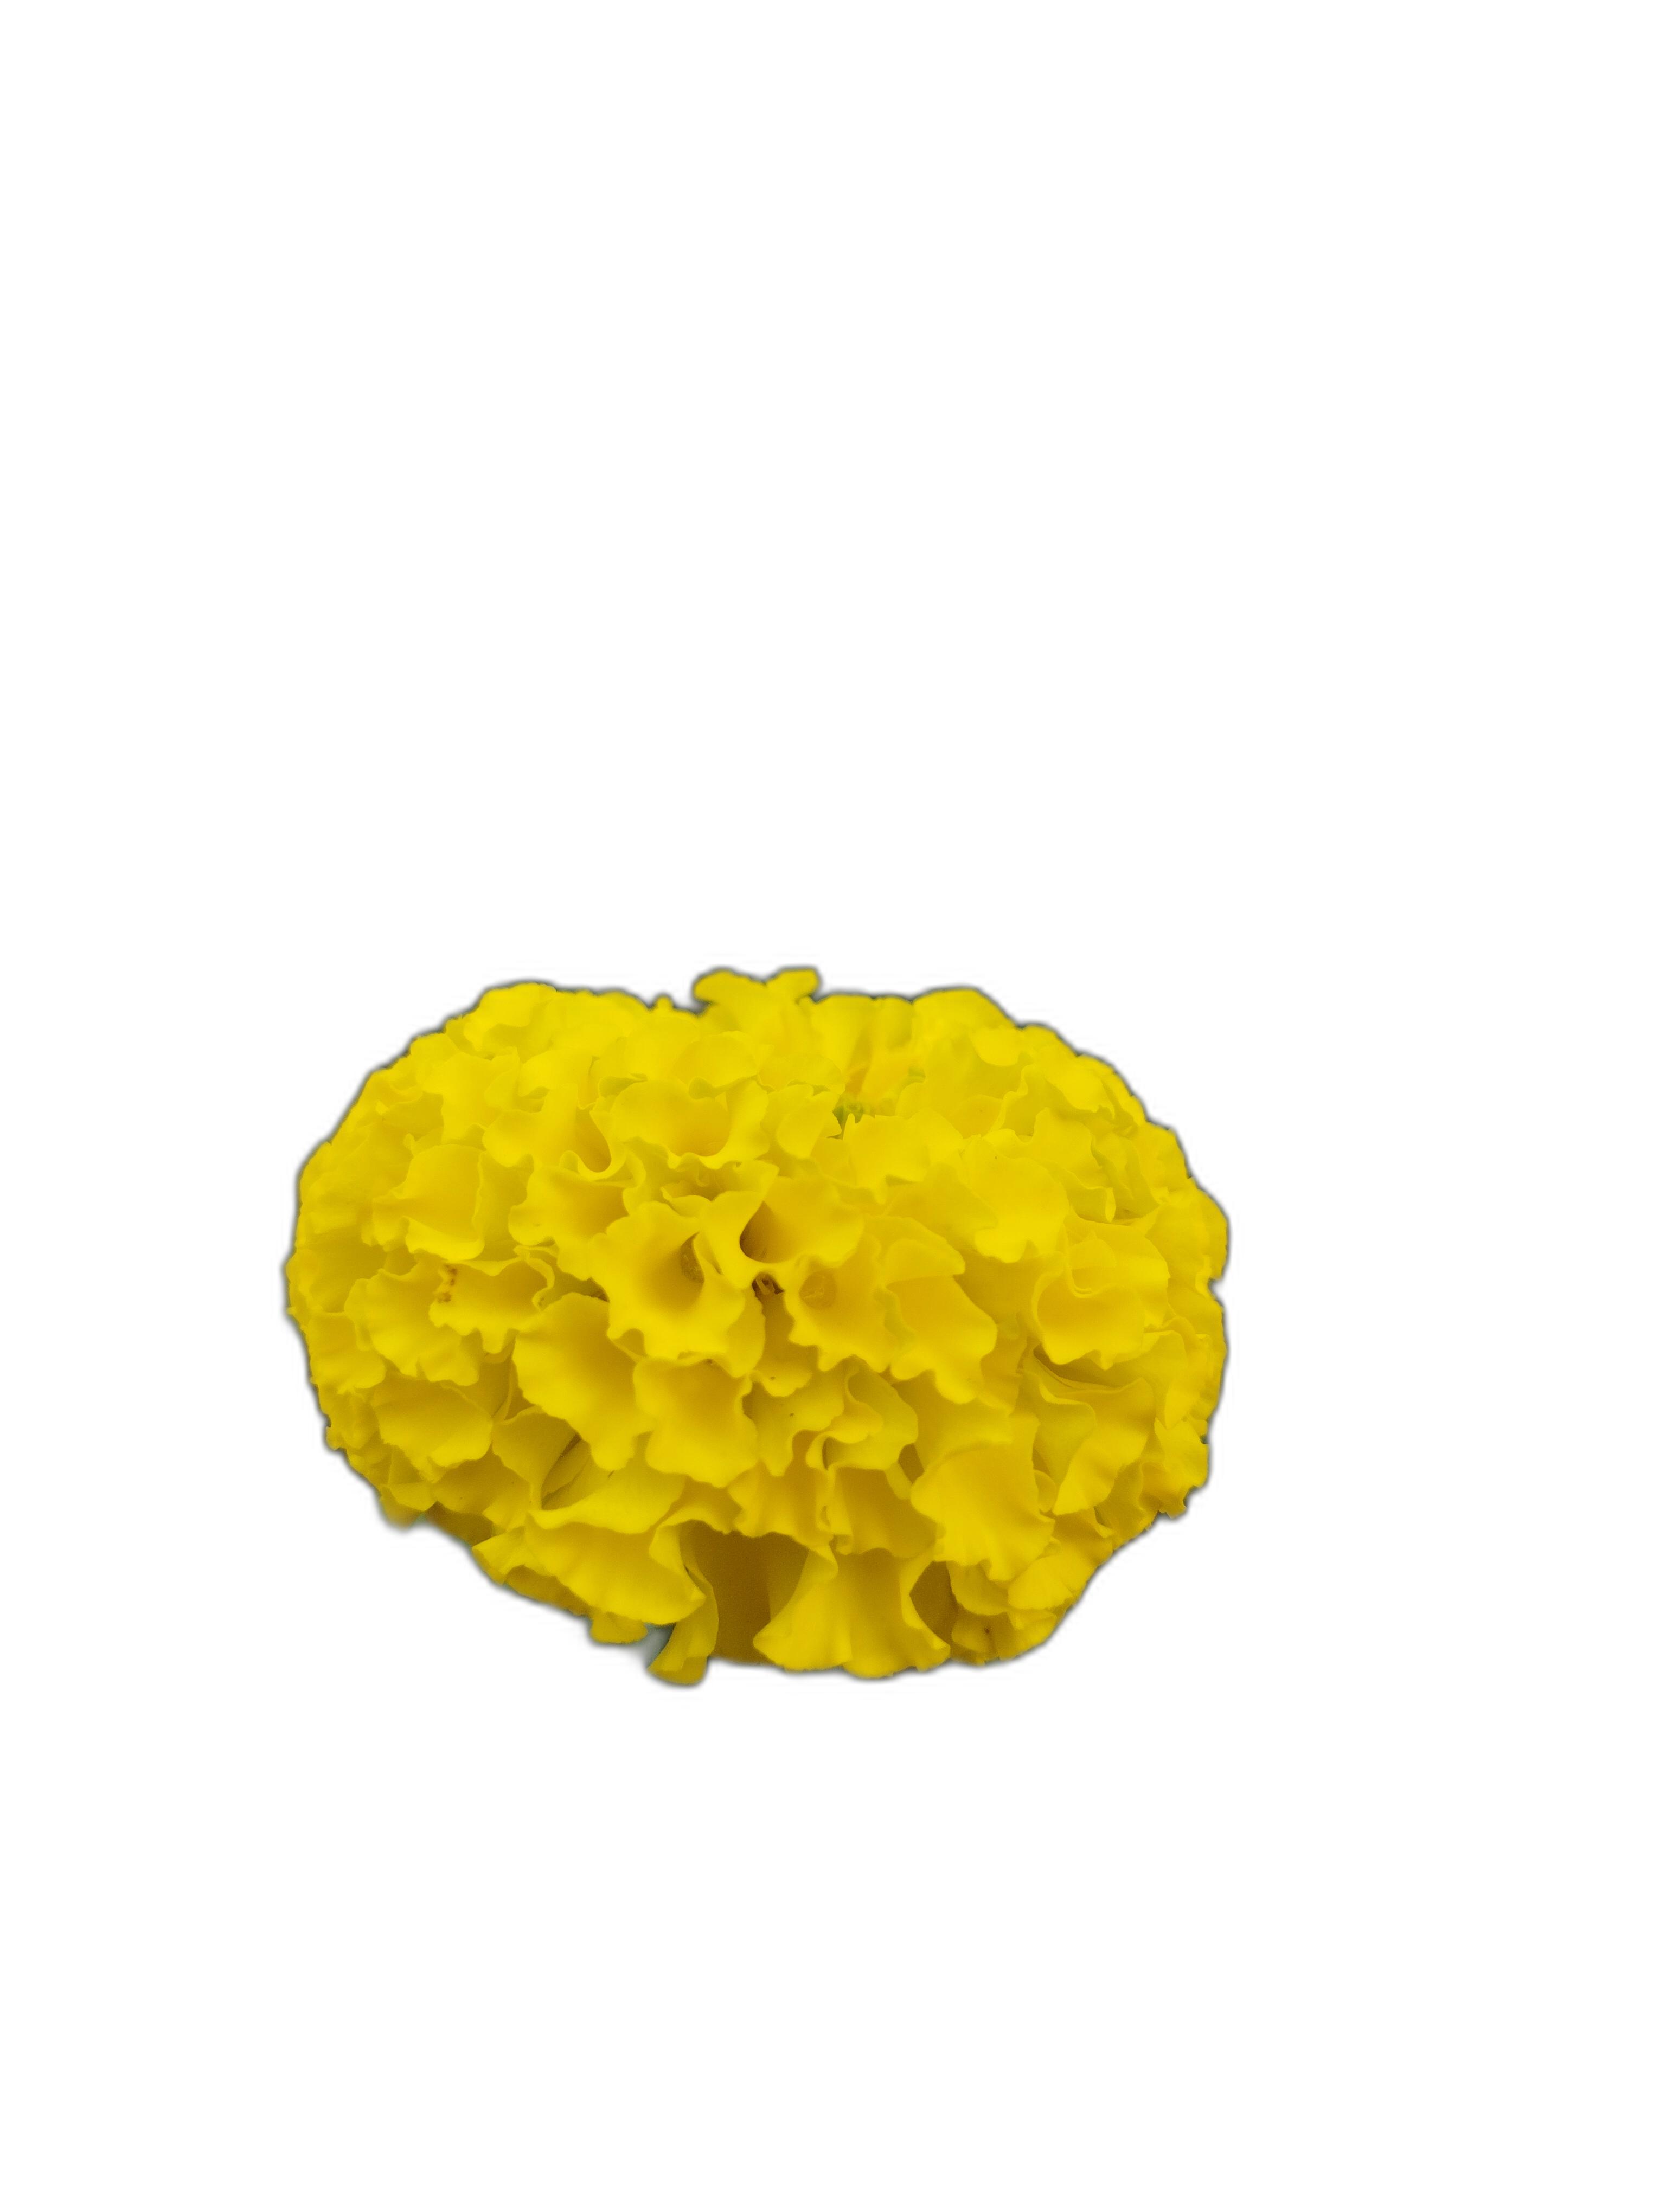
Label: Marigold